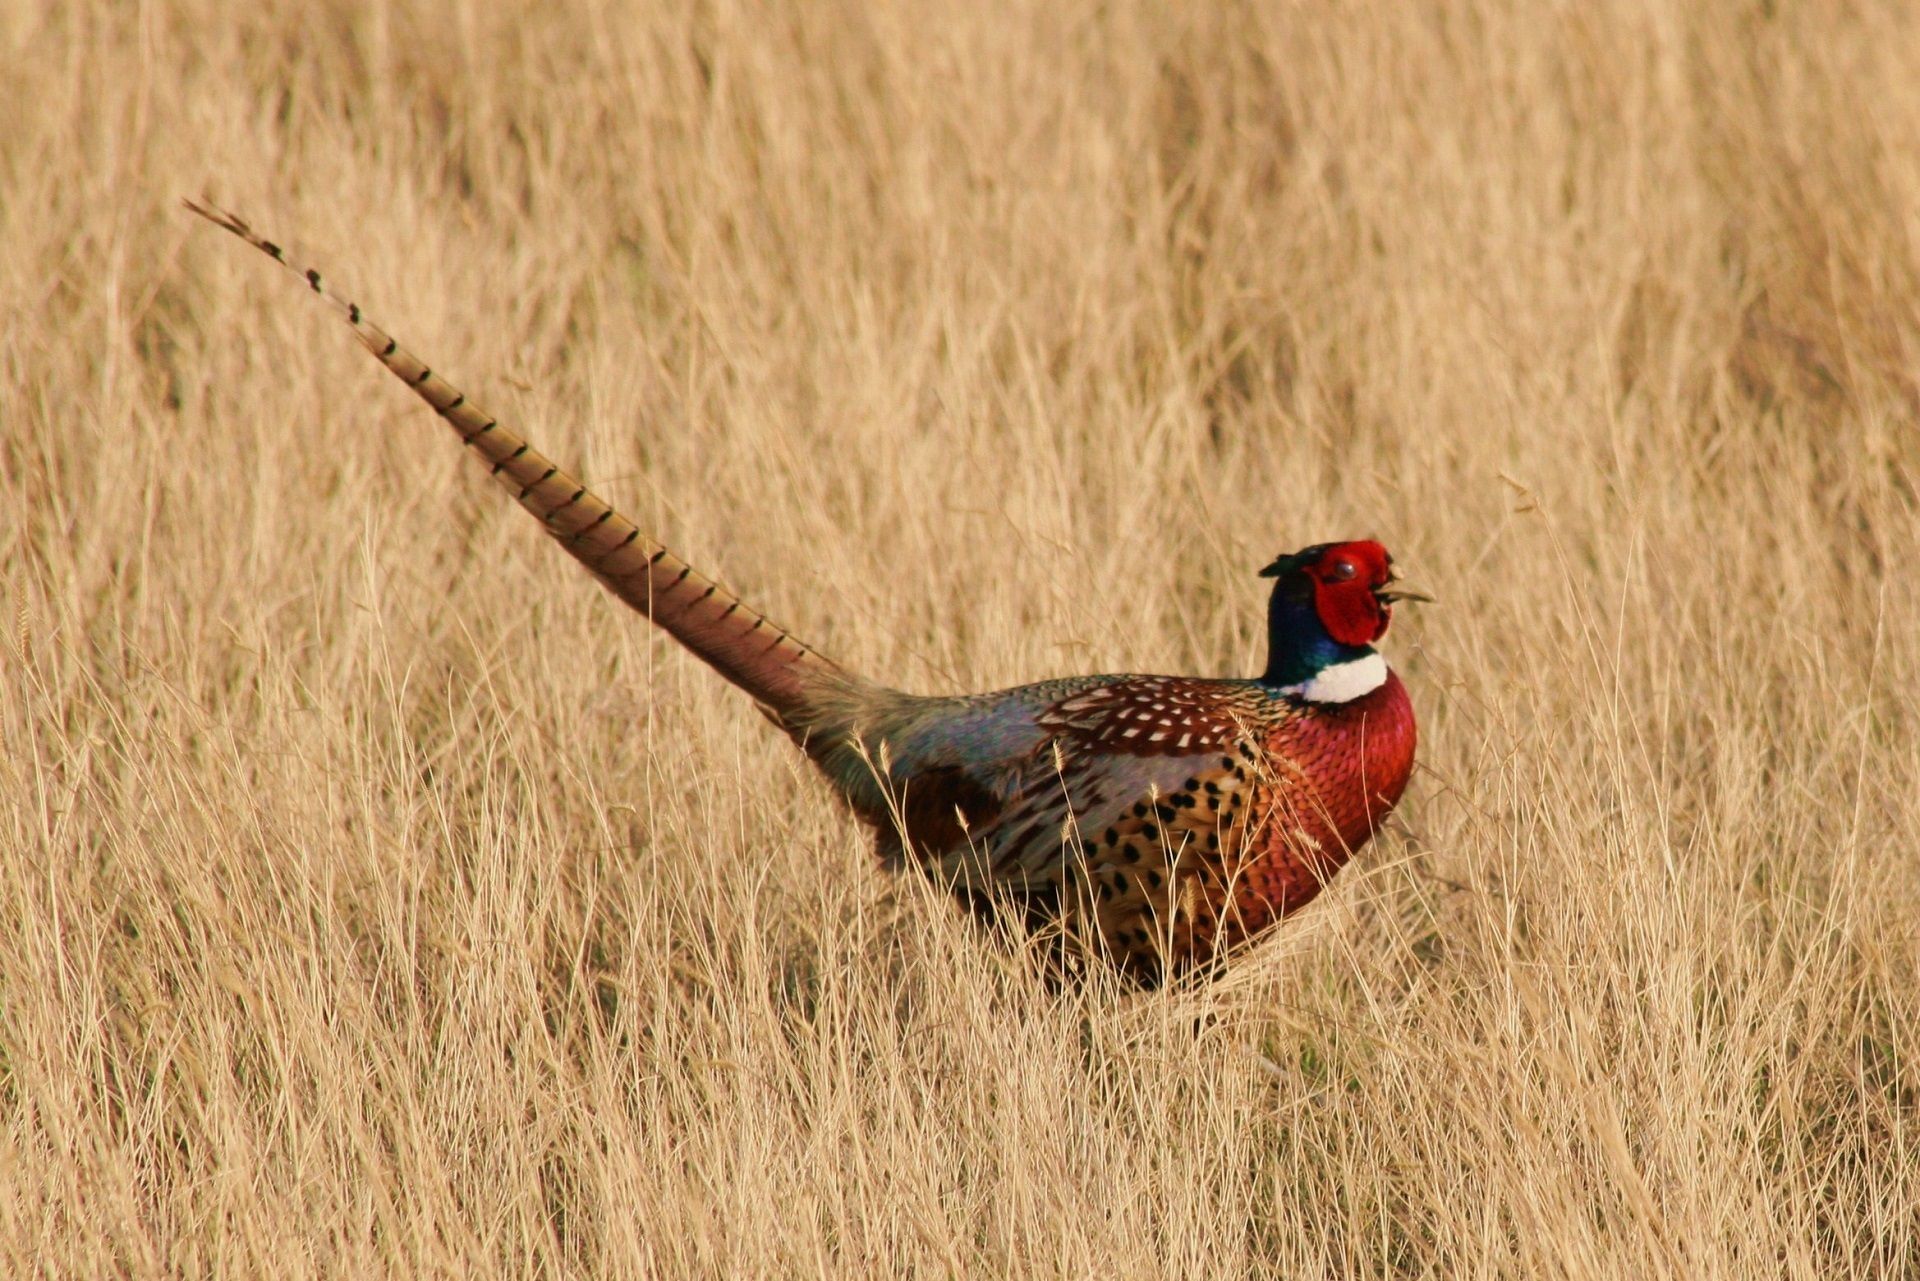
nature, bird, ground, prairie, wildlife, portrait, colorful, feather, fowl, fauna, pheasant, tail, grassland, galliformes, vertebrate, phasianidae, gamebird, wild turkey, ring necked, prairie chicken